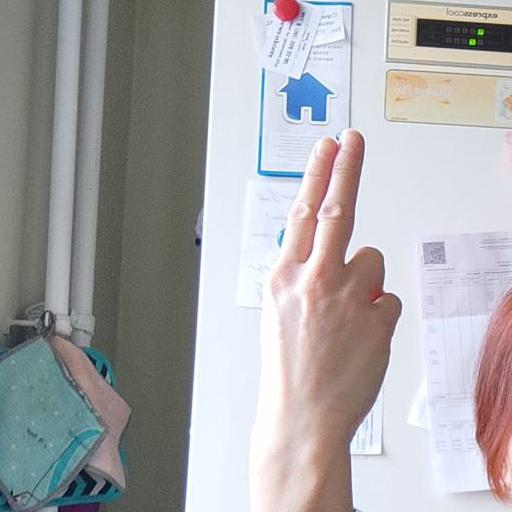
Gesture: two_up_inverted